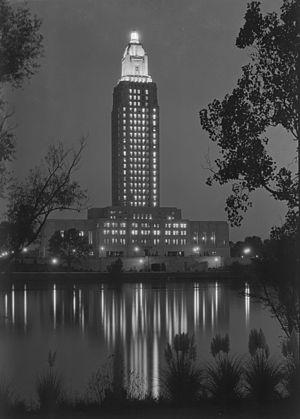
Capitole de l&#39